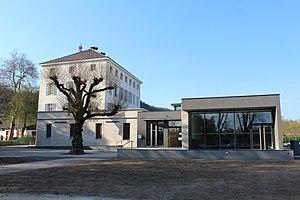
Mairie de Montréal-la-Cluse.